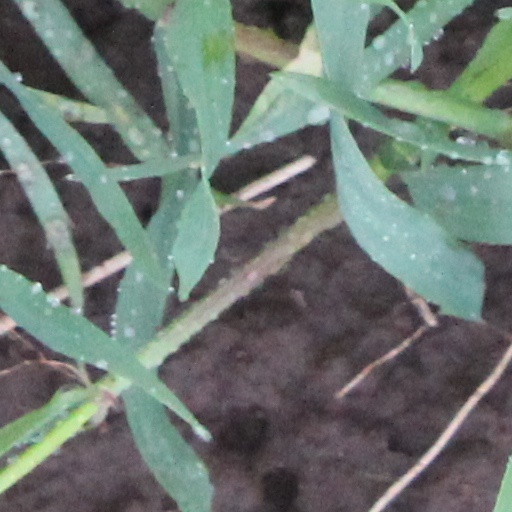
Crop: wheat